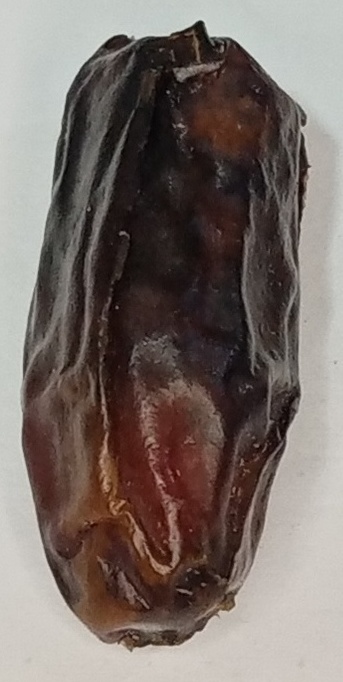
Variety: gajar
Size: large
Grade: grade-2